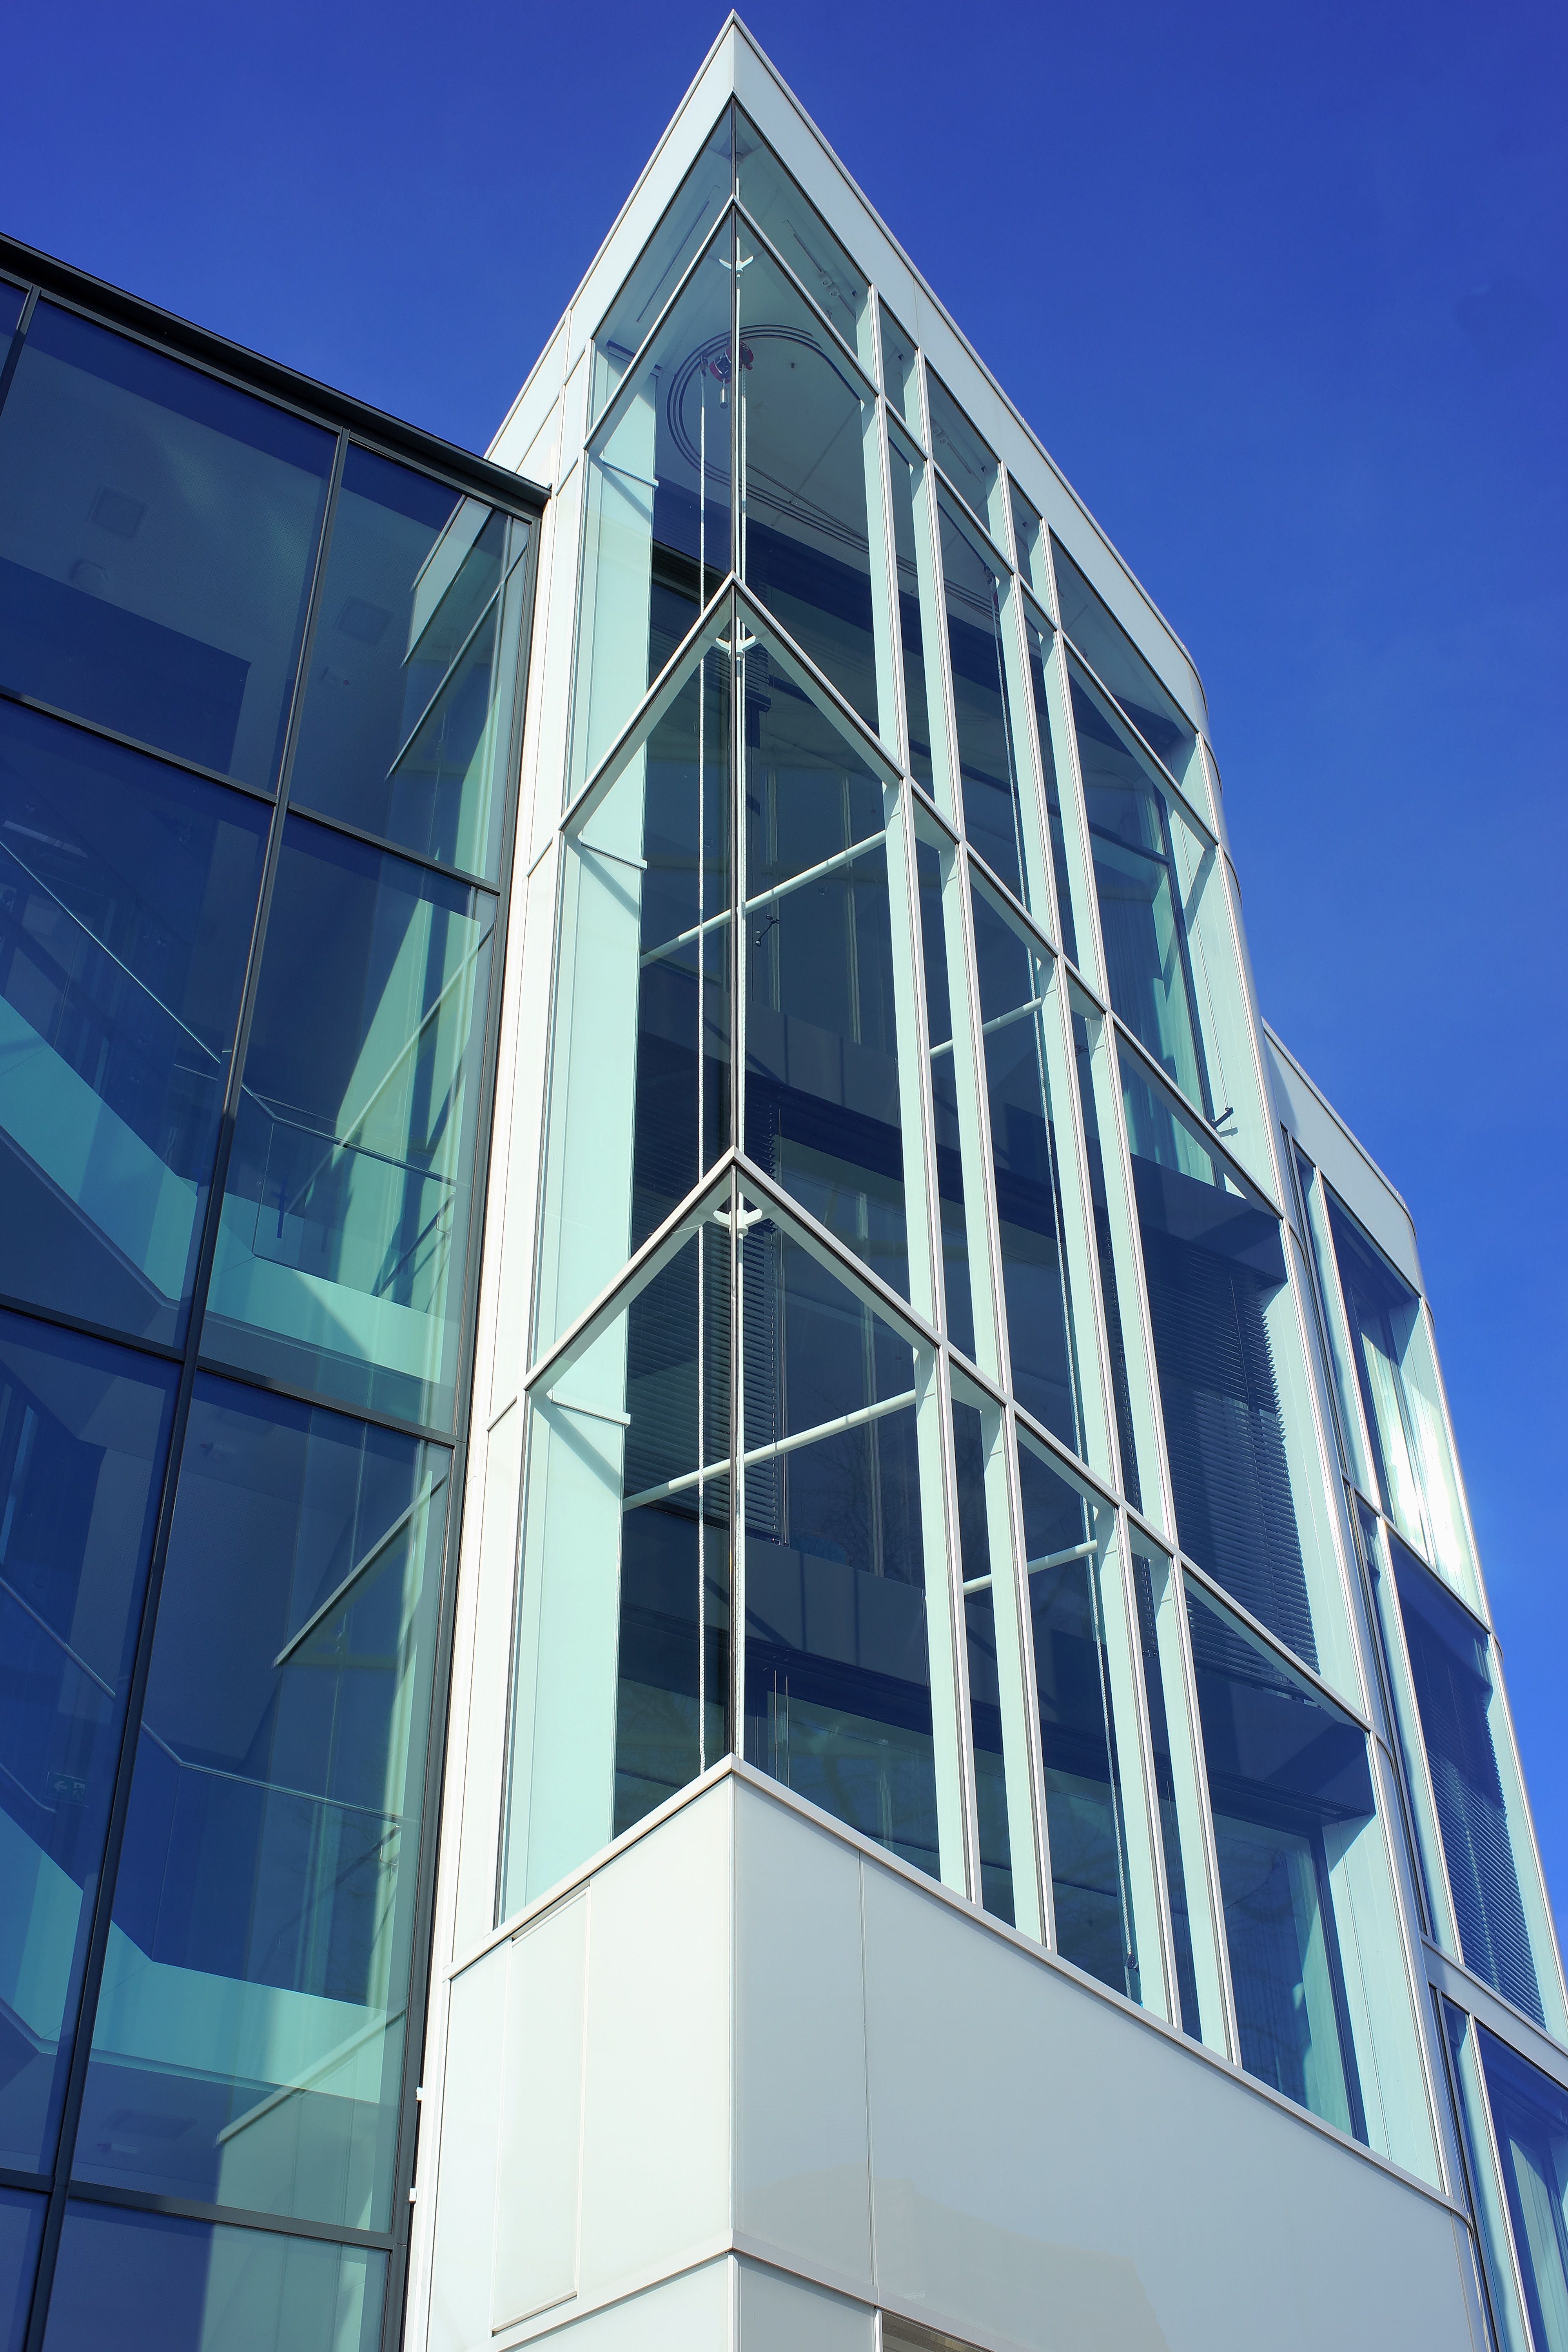
architecture, window, glass, building, city, home, skyscraper, urban, tower, facade, blue, professional, modern, tower block, modern architecture, art, modern building, symmetry, commercial building, headquarters, modern art, glass front, glass facades, roof construction, steel beams, glass window, modern high rise building, daylighting, house facade